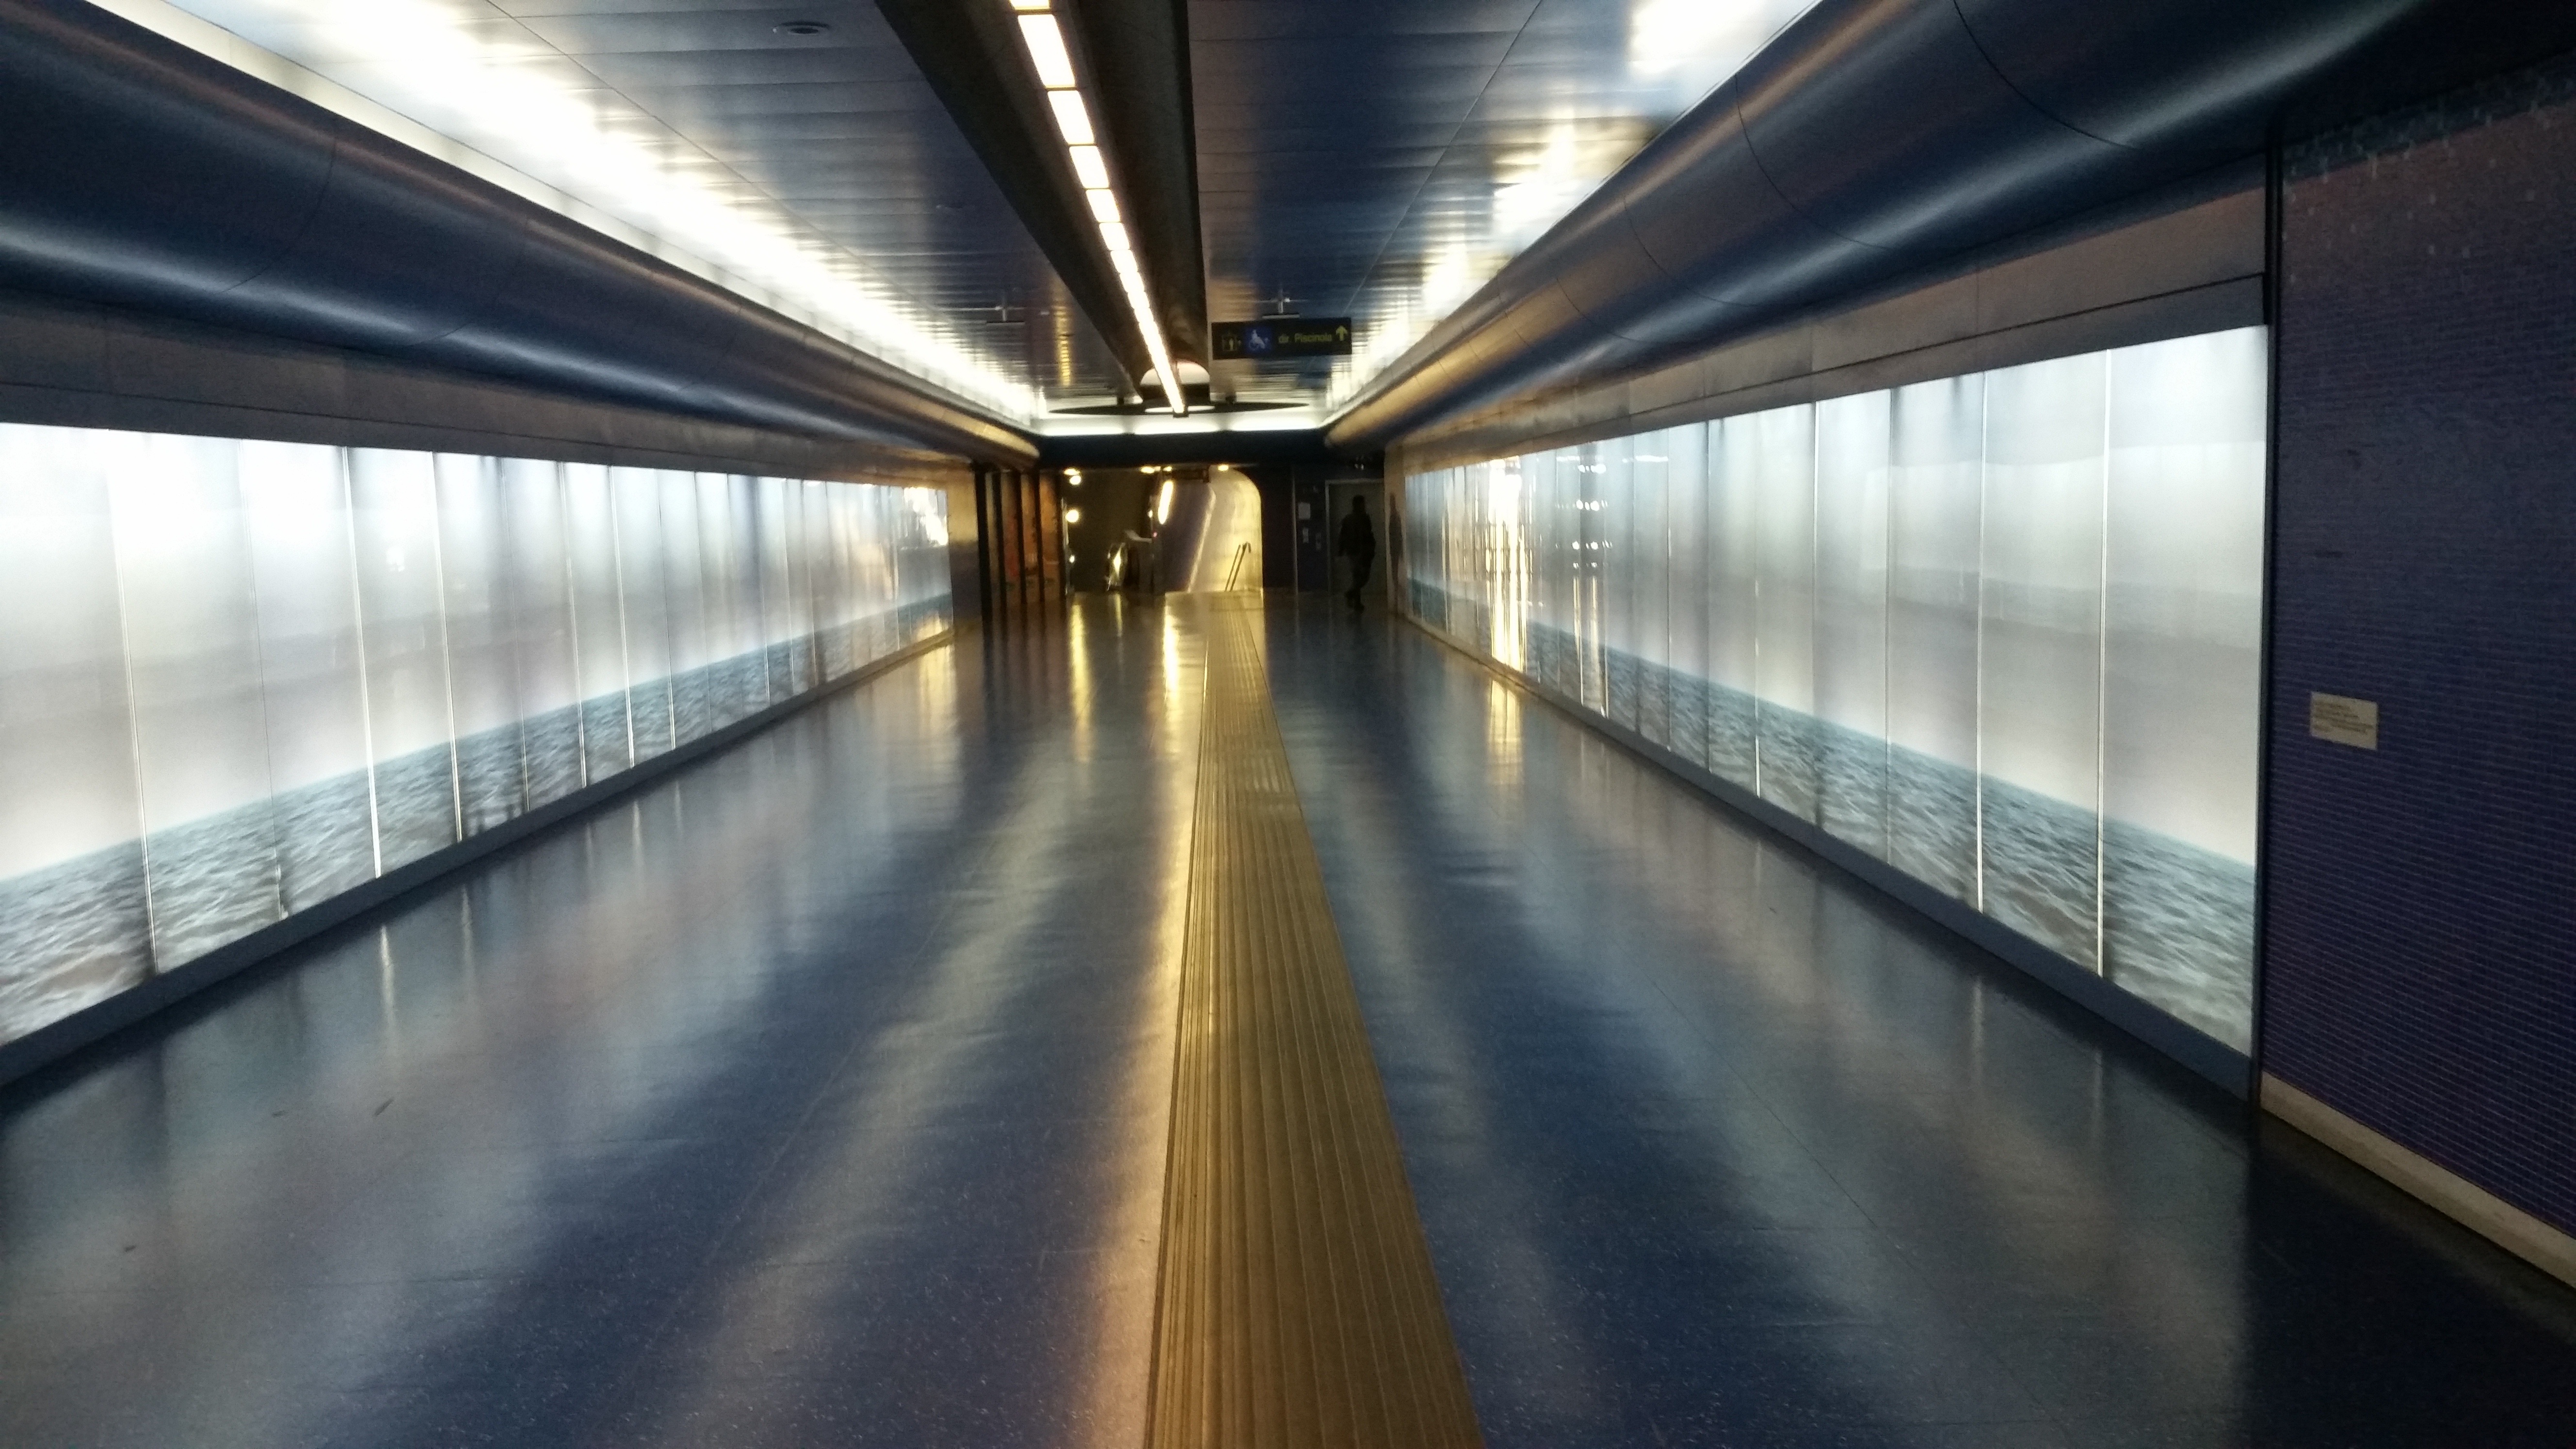
tube, subway, metro, transport, architect, hall, station, modern, public transport, metro station, infrastructure, symmetry, naples, rapid transit